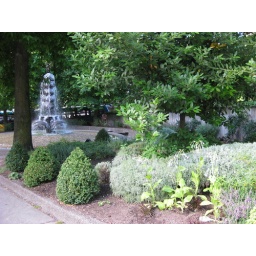
Small pocket park with fountain that was right across the street from the door to my hotel in Seattle.